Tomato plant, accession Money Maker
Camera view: tilt-top (135 deg); turntable rotation: 150 degrees
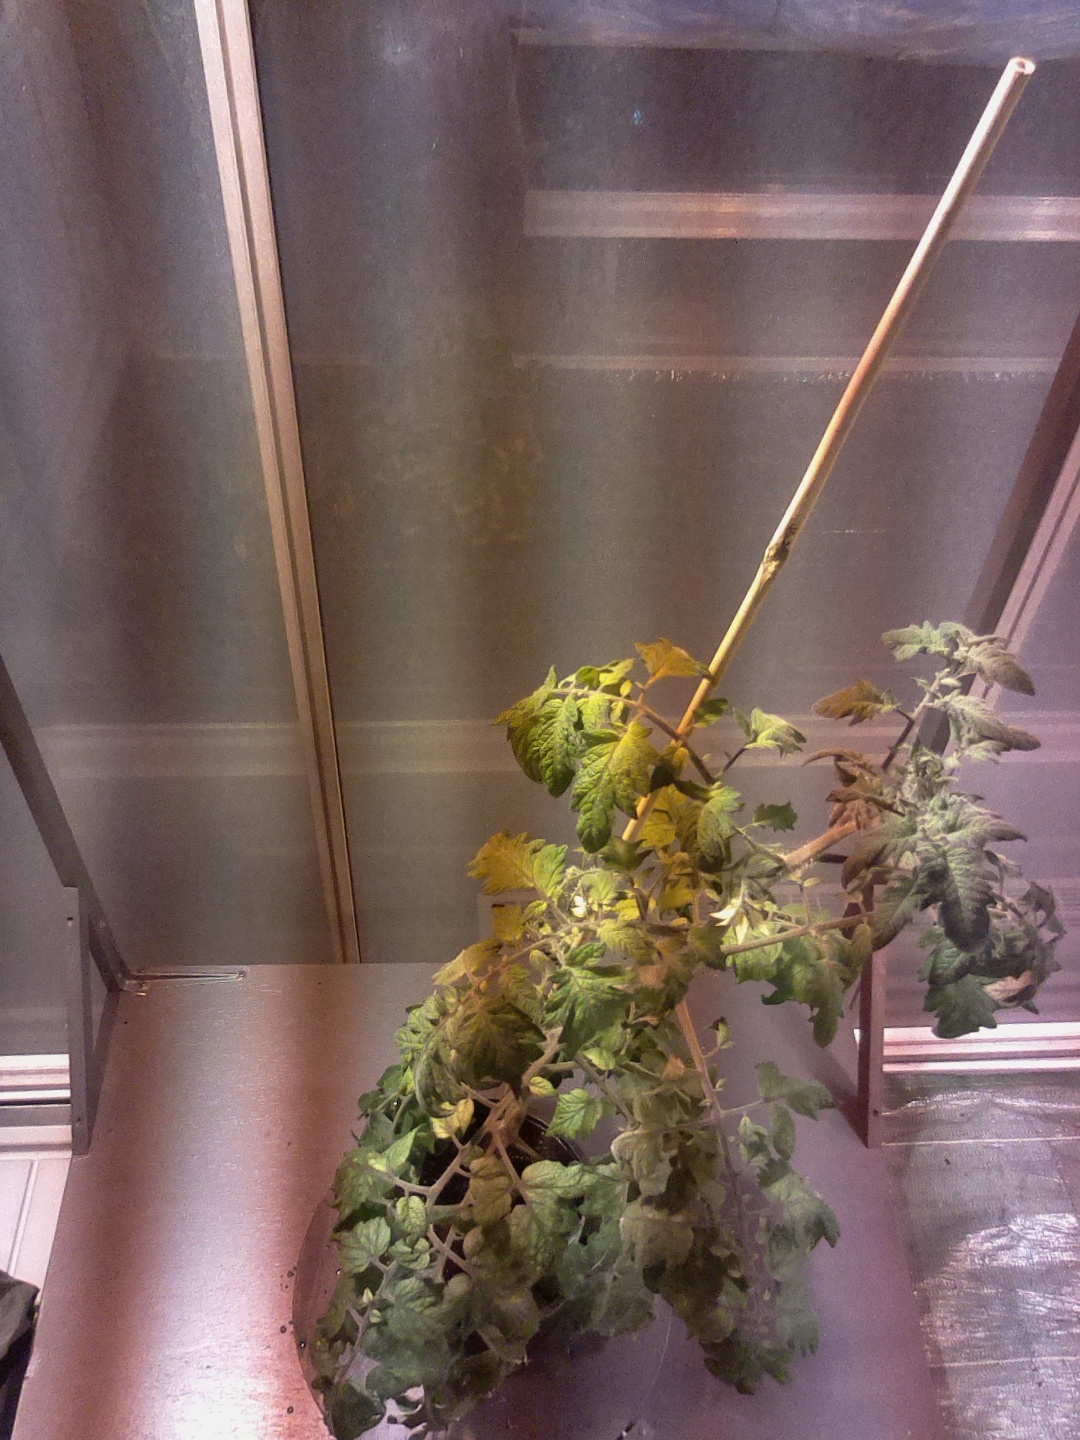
BBCH growth stage 71: 10%-20% of final fruit size